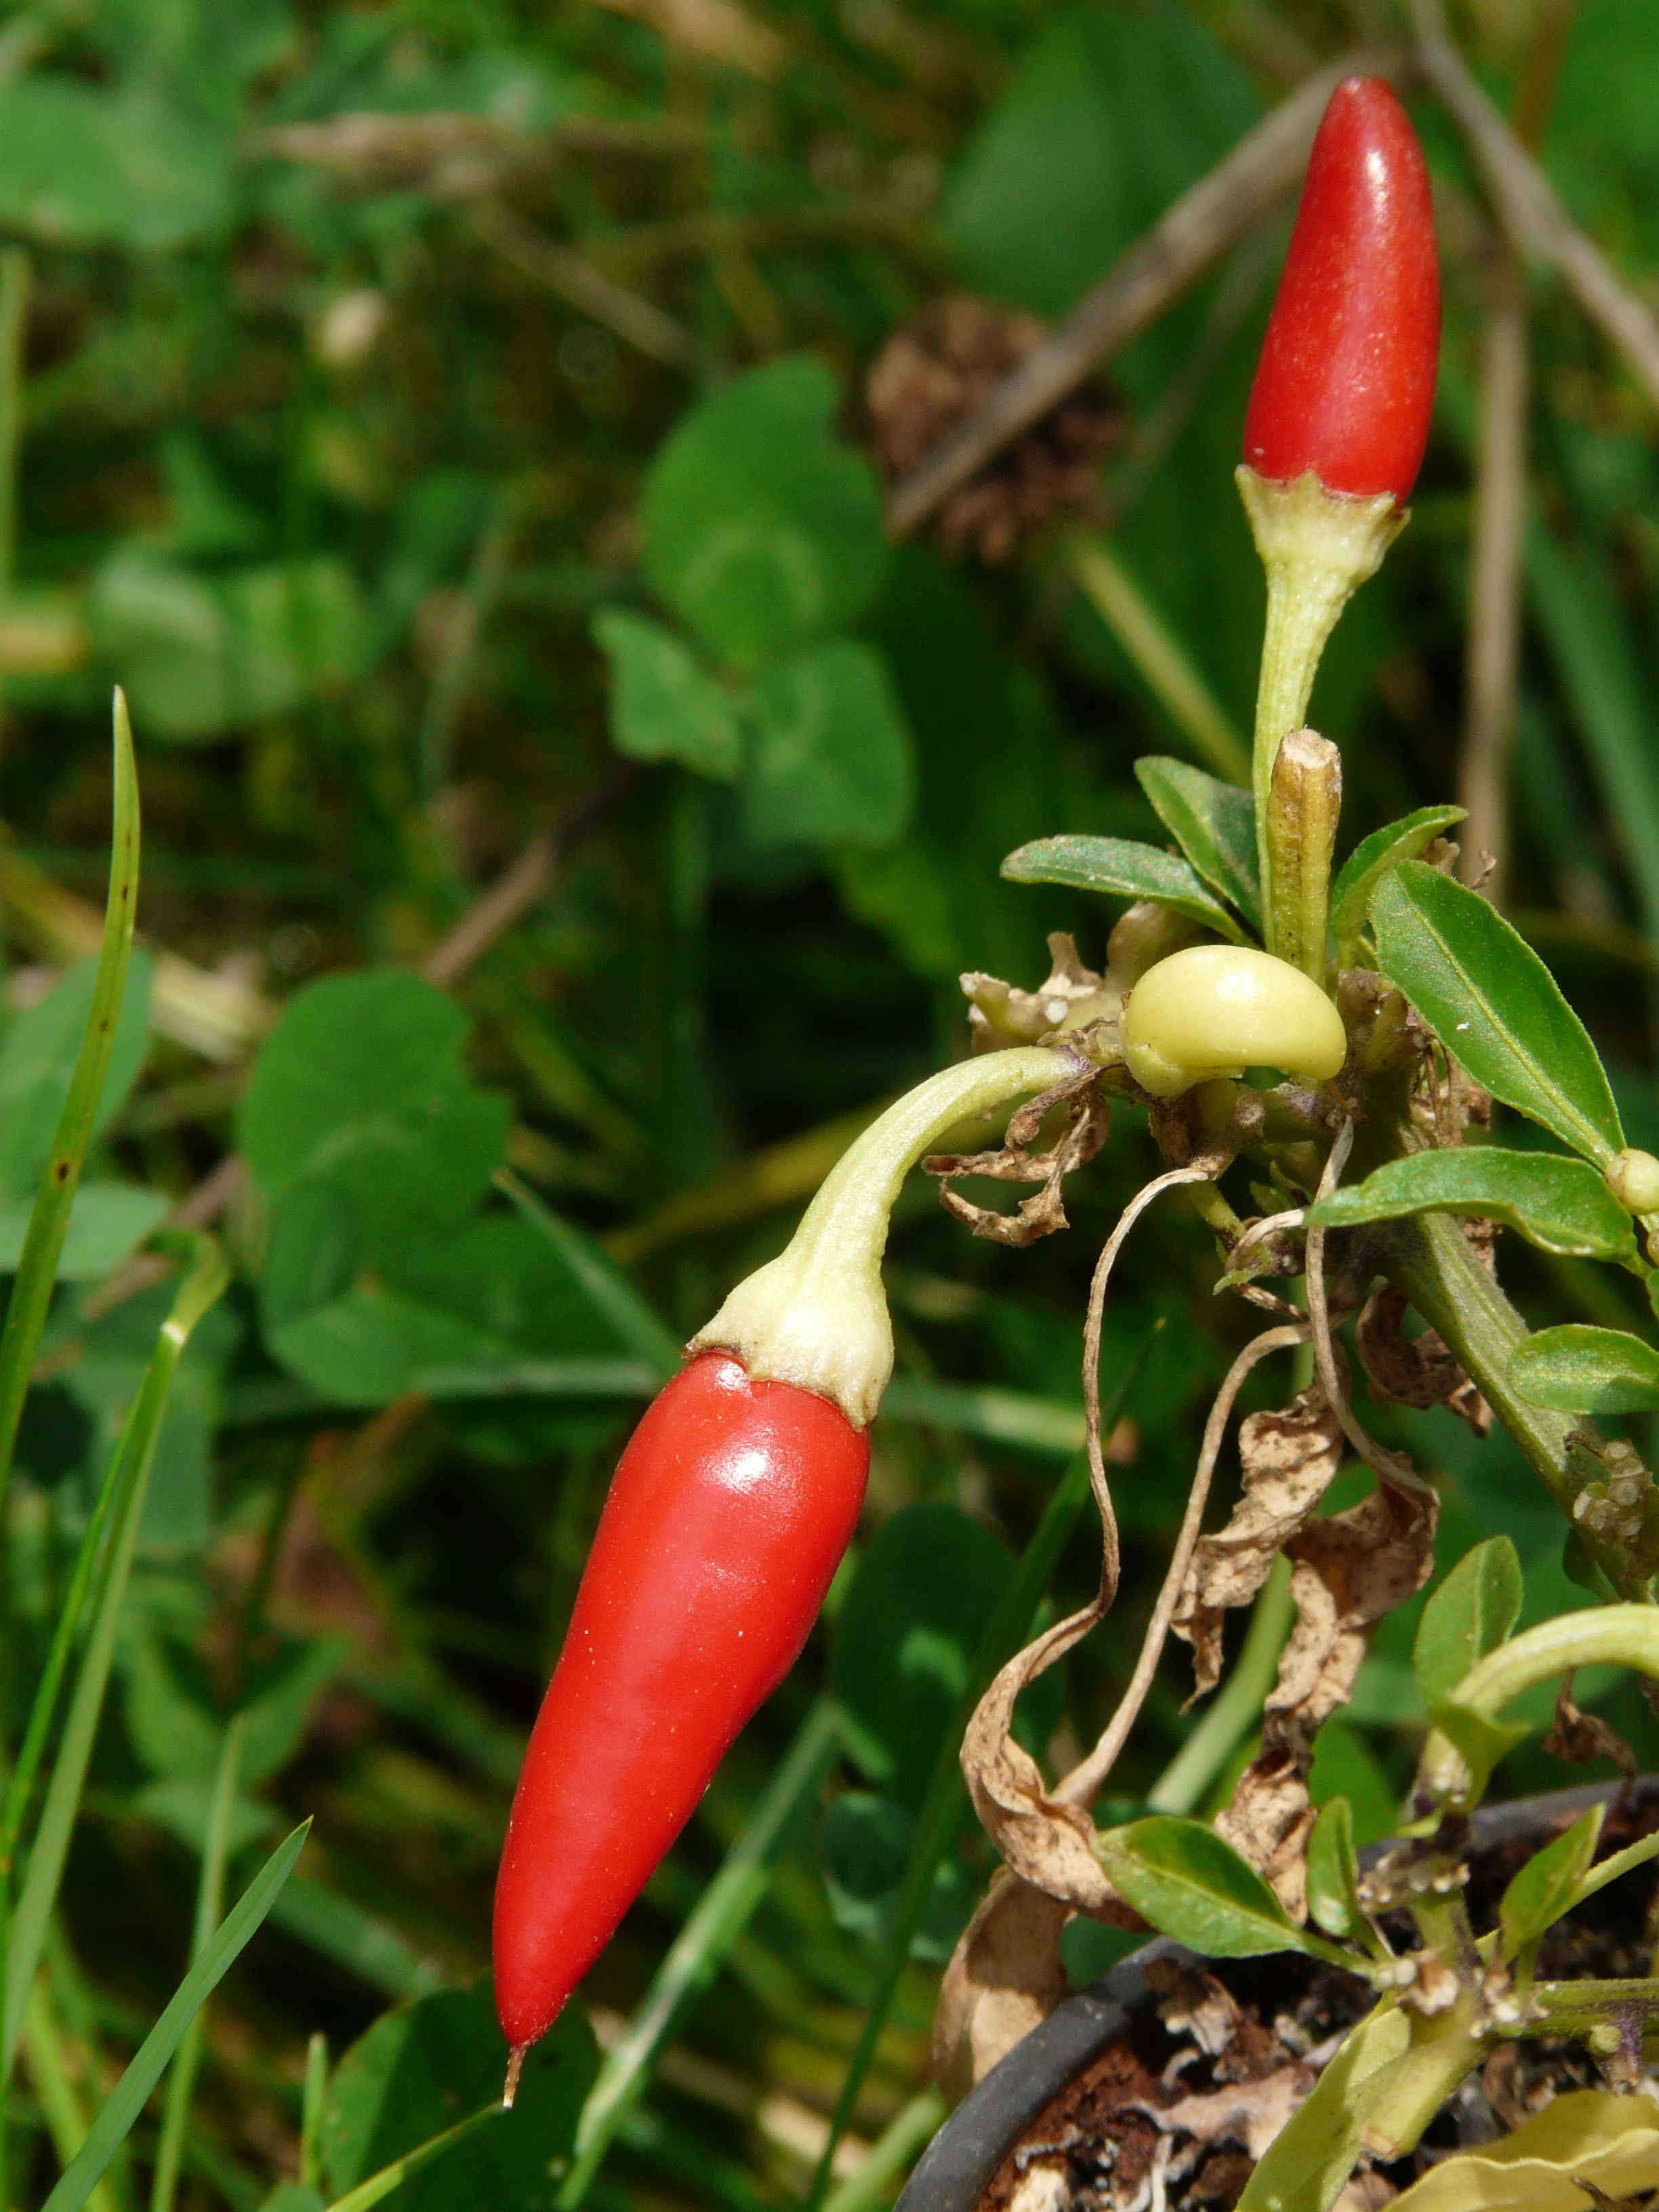
sharp, plant, fruit, flower, food, pepper, spice, chili, red, produce, vegetable, botany, eat, flora, wildflower, pepperoni, paprika, capsicum, cypripedium, flowering plant, nachtschattengew chs, chili peppers, land plant, bird's eye chili